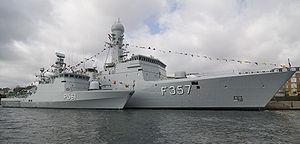
Cet article contient une liste de navires en activité de la Marine royale danoise ; selon les sources officielles du site en 2016.
La marine royale danoise est la branche navale des forces armées danoises. Ses effectifs sont de 3 600 hommes et femmes. La marine danoise dispose actuellement de plus de 75 navires, principalement des patrouilleurs côtiers. Les navires danois disposent du Préfixe KMD.